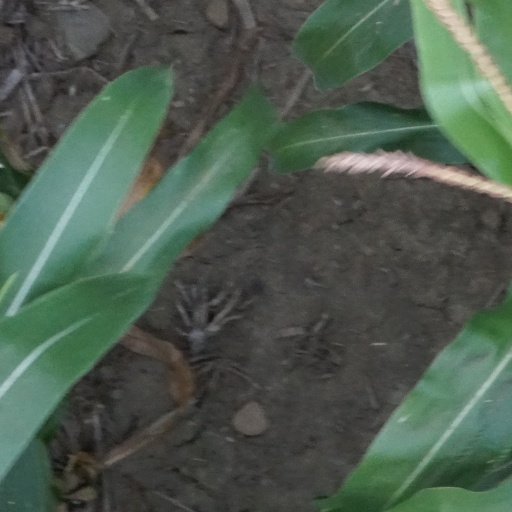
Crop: maize; corn